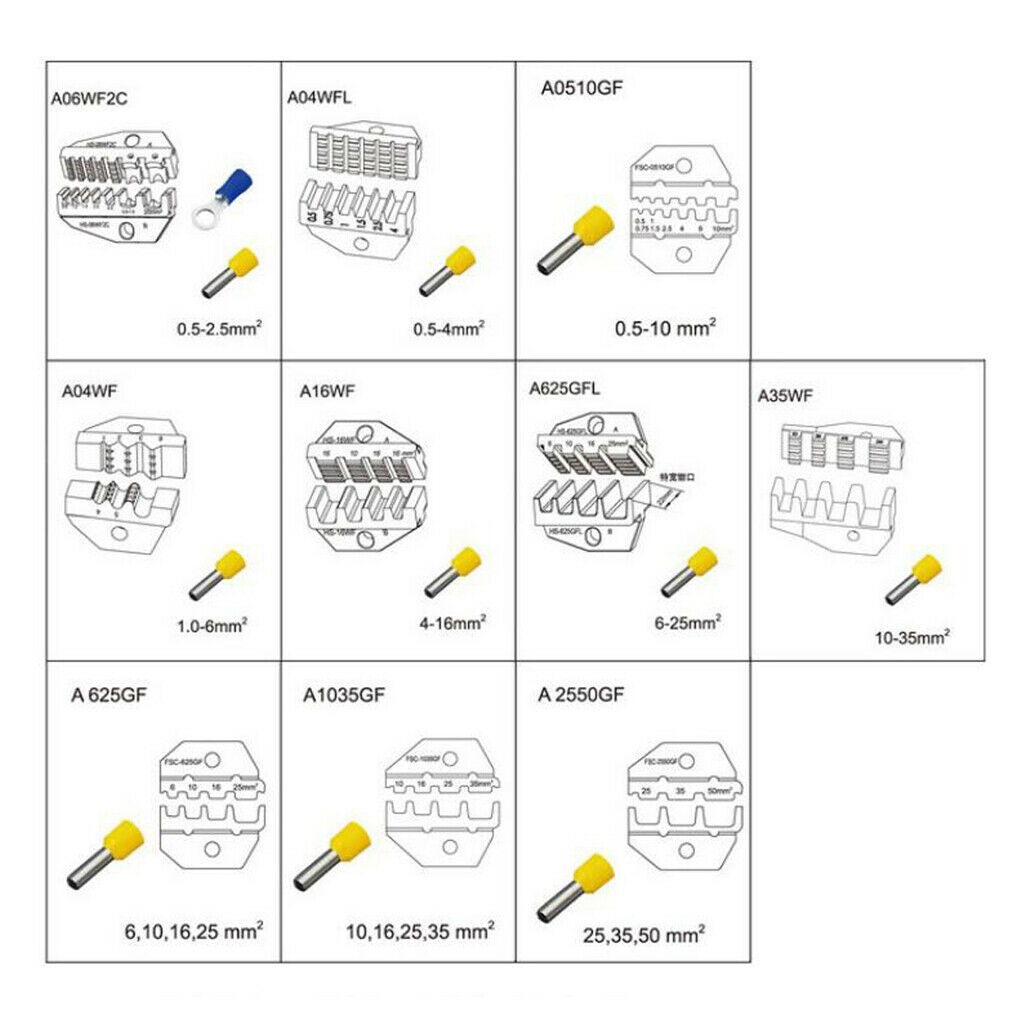
8Pcs Light & Compact Structure Interchangeable Die Set for
ITEM NAME:8Pcs Light & Compact Structure Interchangeable Die Set for img *{margin:0;padding:0;.8pcs Interchangeable Die Set. A1016: Crimping Range (0.5-16mm ²). A06WF2C: Crimping Range (0.5-2.5mm ²). Made of high steel material, durable and solid. Material: High Steel. Color: Black. A03BC: 16-10AWG (0.5-6mm ²), for Non-insulated Cables and receptacles.
Brand: O2INEW
Category: Hardware > Tools > Wire & Cable Hand Tools